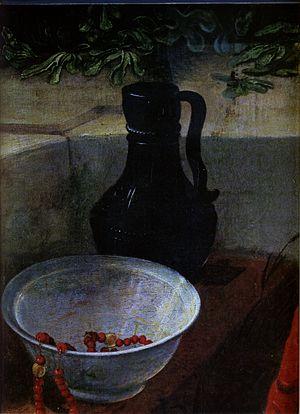
La Madone de Stuppach est un tableau marial de Matthias Grünewald, réalisé vers 1517-1519. Il est actuellement conservé dans une chapelle de l'église paroissiale de Stuppach, un village proche de Bad Mergentheim en Allemagne, et est tenu, après le Retable d'Issenheim, comme l'un des chefs-d'œuvre du peintre.